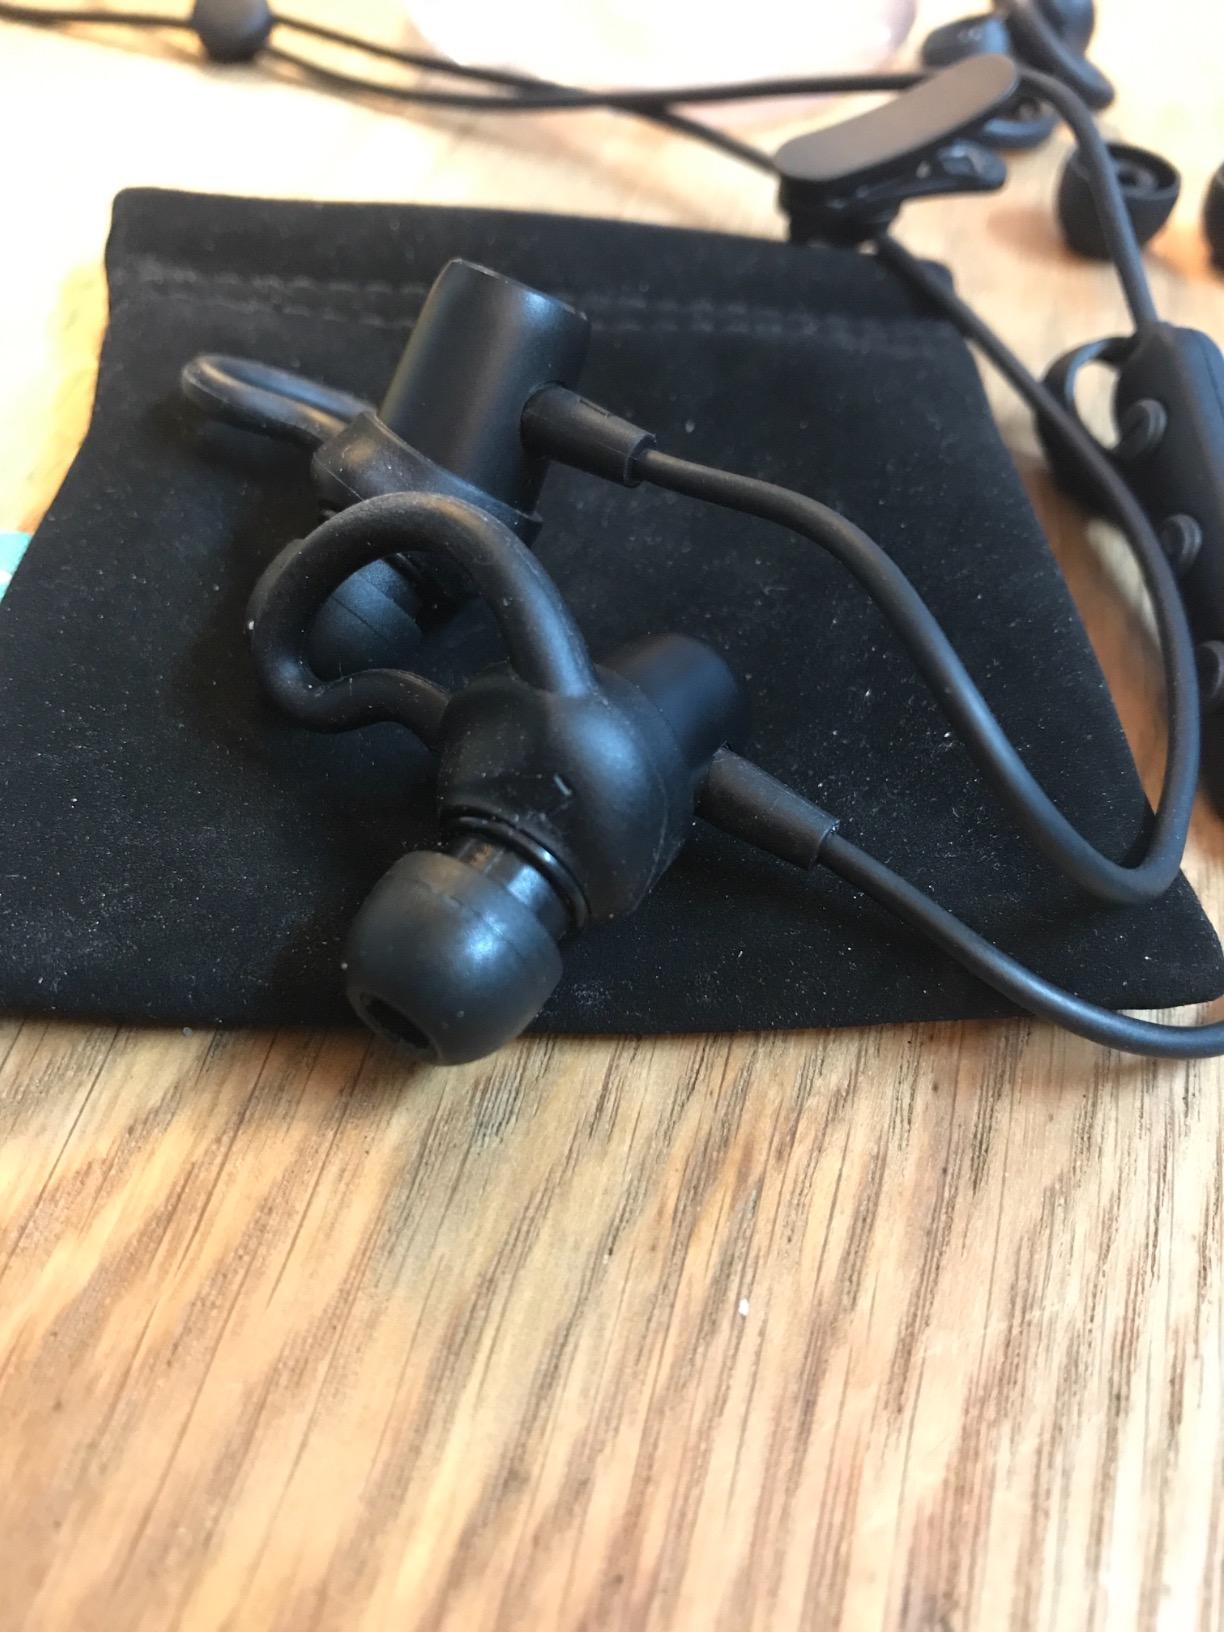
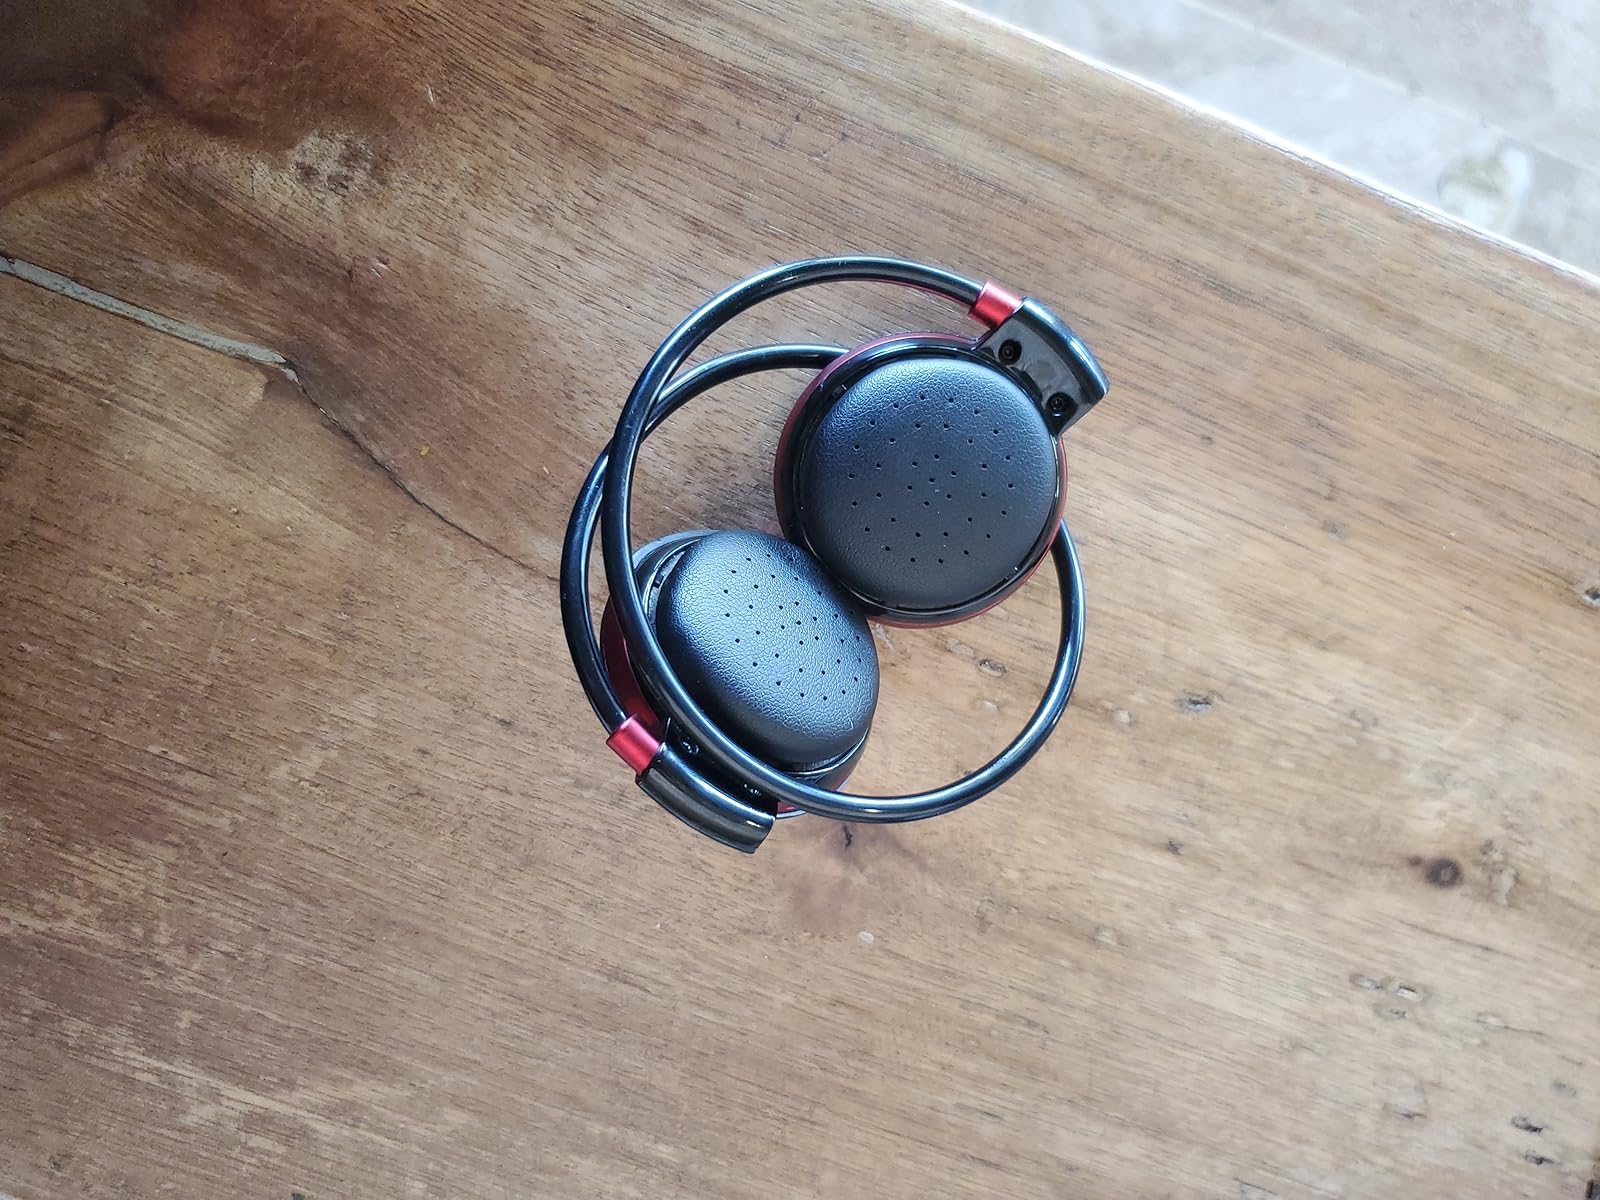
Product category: headphones
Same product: no